Alexander Baumgärtel

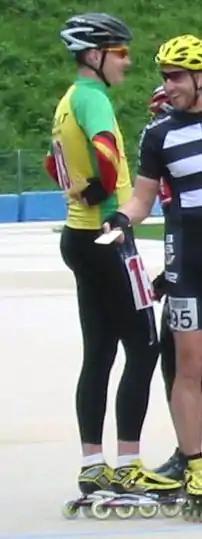
Alexander Baumgärtel in 2005.

Alexander Baumgärtel (born 28 September 1972) is a German speed skater. He competed at the 1994 Winter Olympics and the 1998 Winter Olympics.